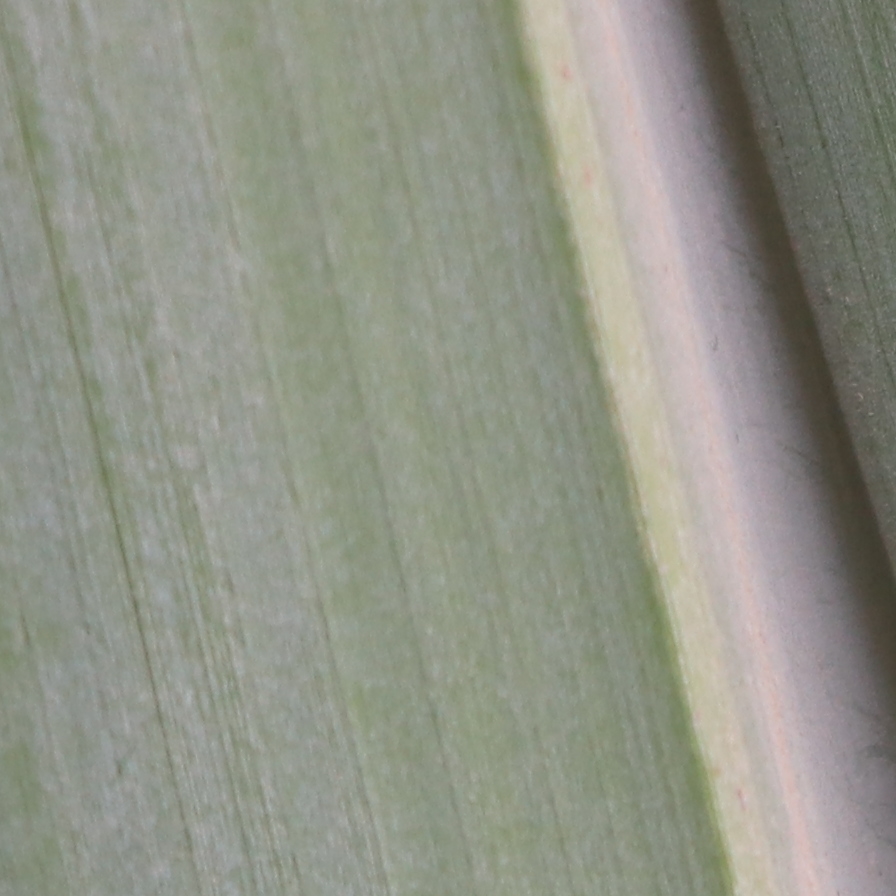
Label: Healthy